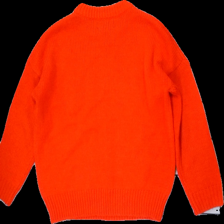
View: back
Type: Sweater
Category: Ladies
Brand: Not in the list
Brand text on label: /STAY
Colors: Red
Material: 82% Acryl 18% Wool
Cut: C-collar
Size: XS
Season: All
Price range: 100-150
Recommended usage: Reuse